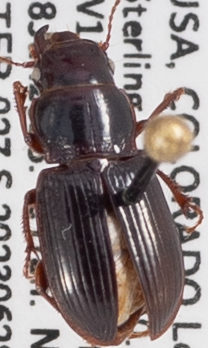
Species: Cratacanthus dubius
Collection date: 2023-06-28
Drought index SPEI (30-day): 1.098
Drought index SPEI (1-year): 0.862
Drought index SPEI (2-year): -1.13